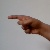
The image shows a hand gesture representing the letter 'G' in Indian Sign Language.